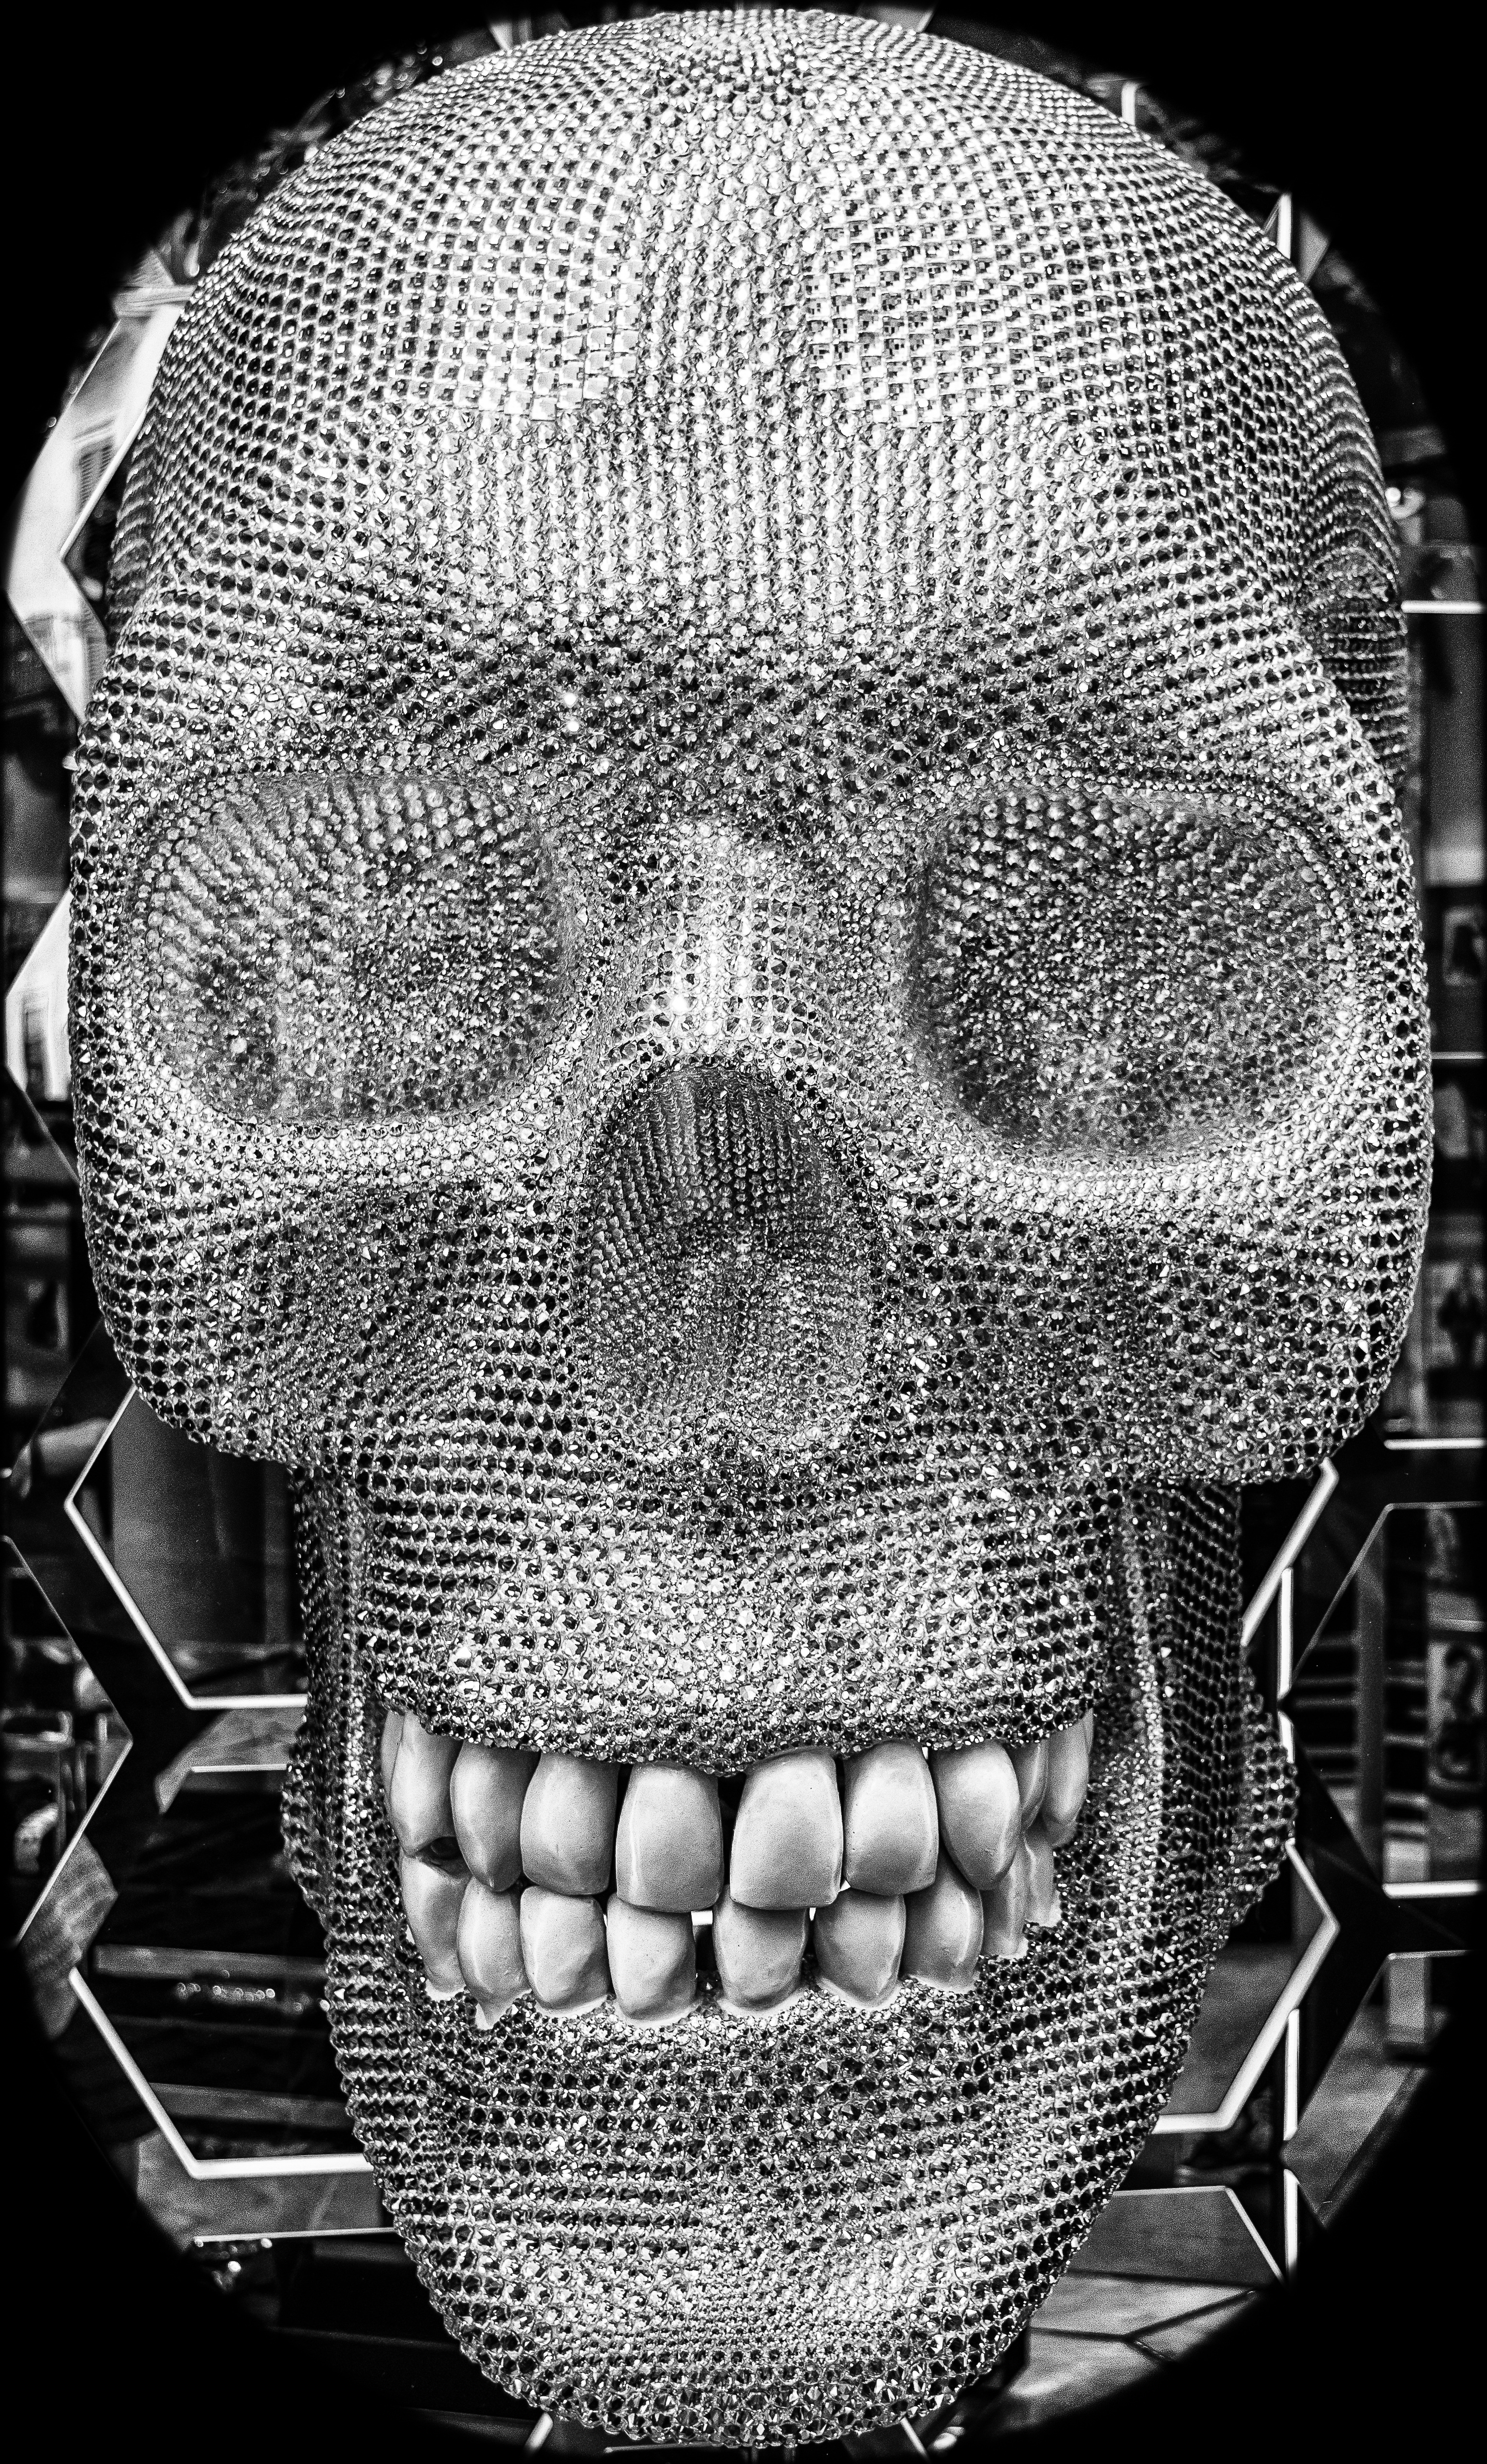
black and white, symbol, fashion, monochrome, death, skull, bone, glitter, chest, illustration, head, warning, organ, teeth, expensive, shiny, tooth, risk, diamonds, noble, skull and crossbones, precious, rhinestone, monochrome photography, medical imaging, goaltender mask